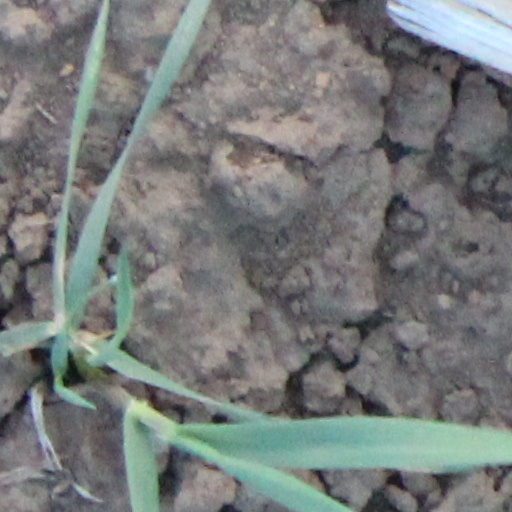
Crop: wheat